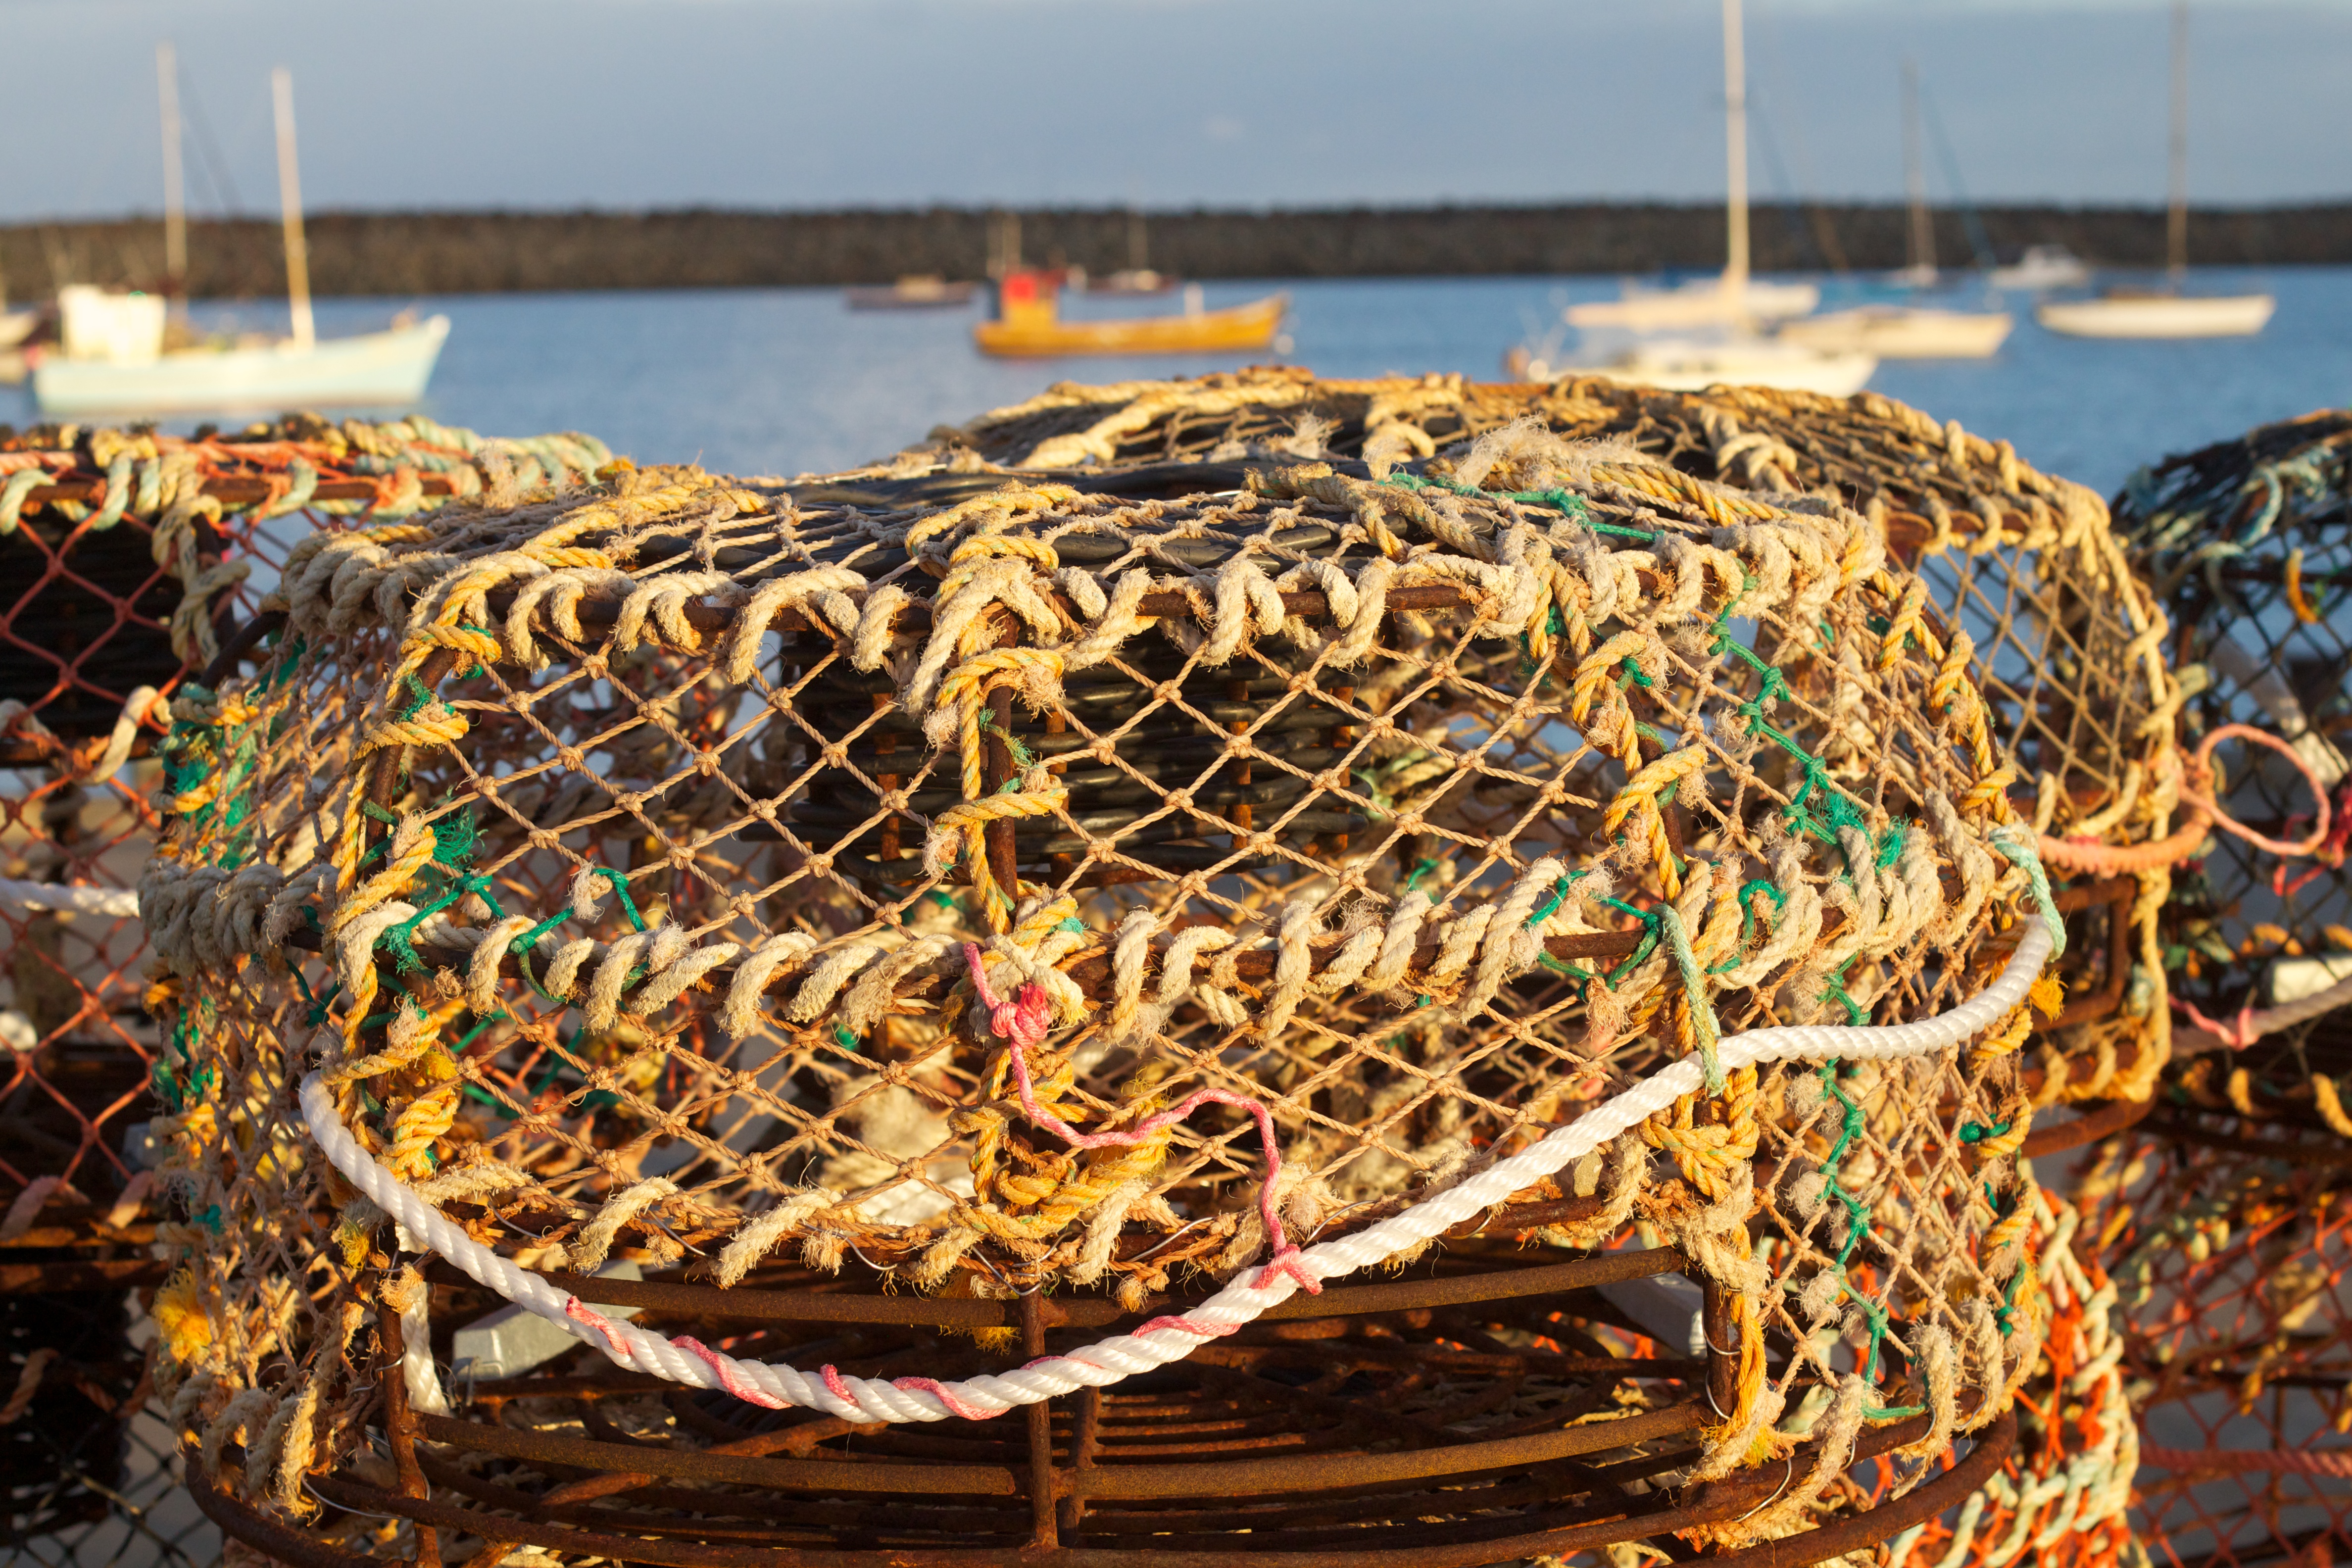
vehicle, auodyssey